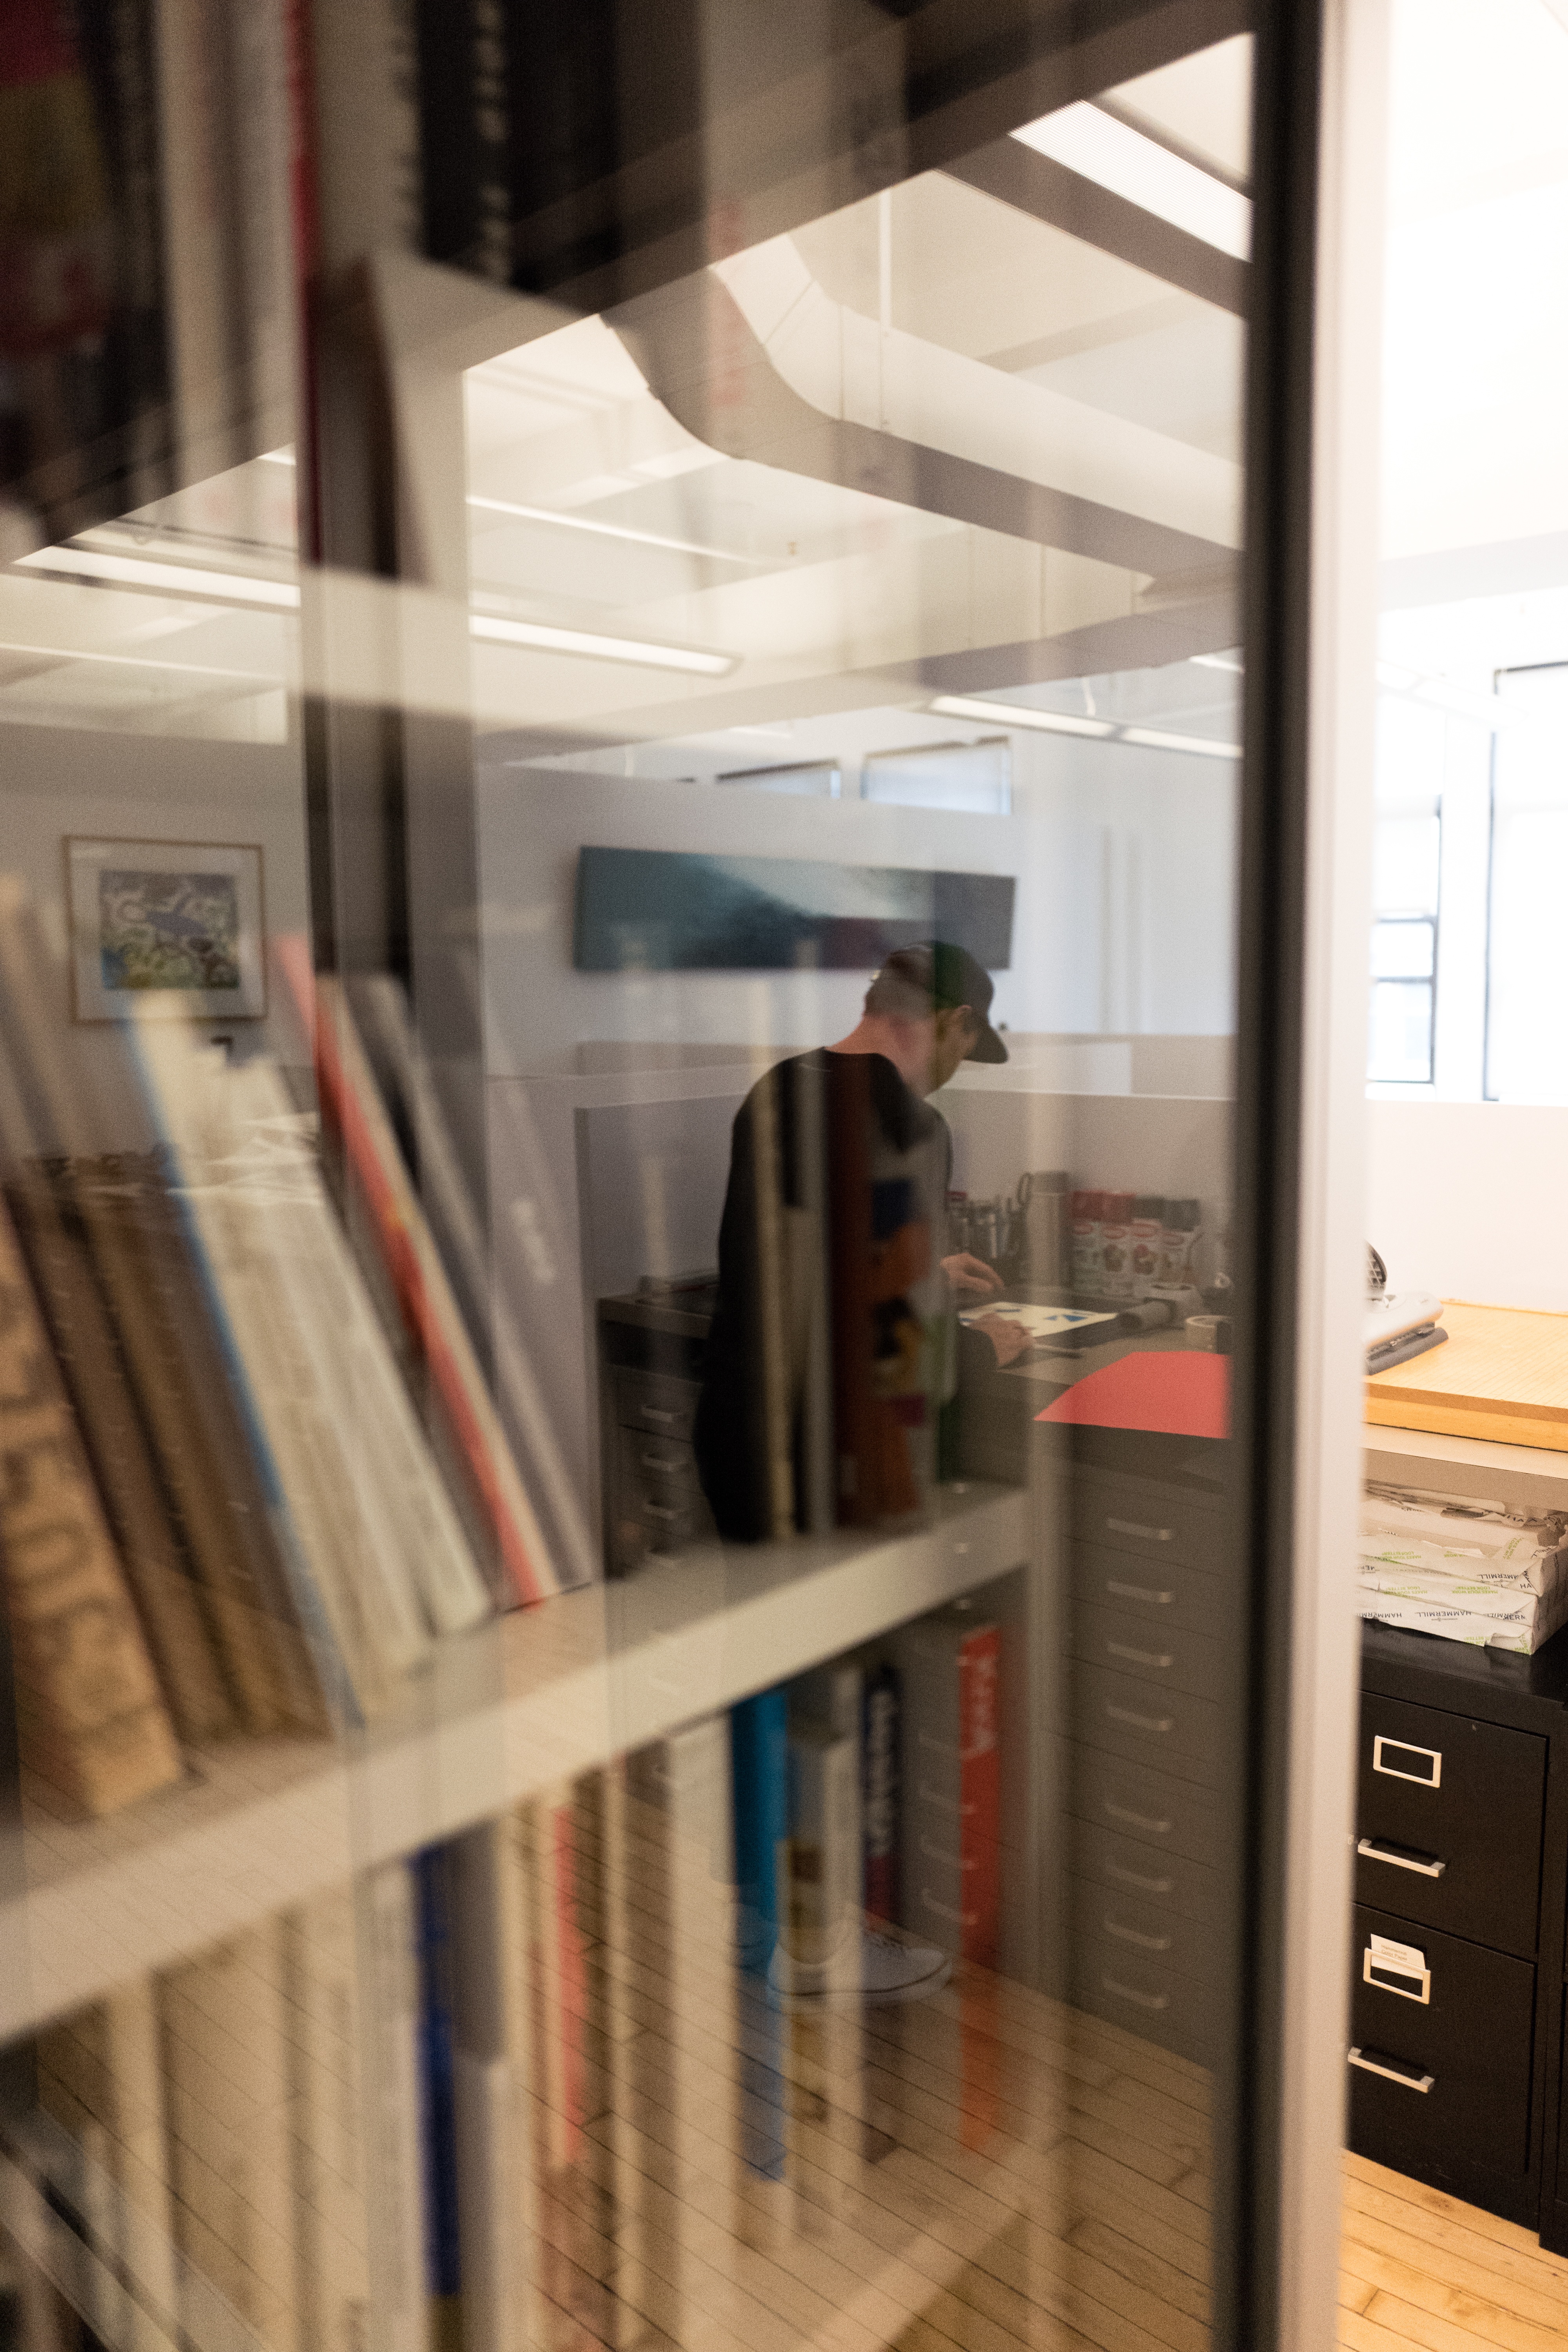
wood, floor, home, furniture, room, interior design, design, window covering